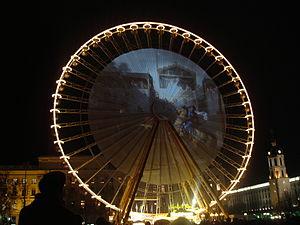
Lyon Bellecour